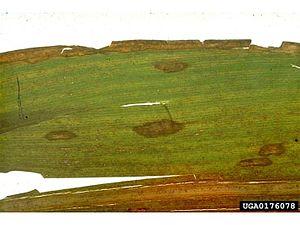
L'helminthosporiose du maïs est une maladie fongique qui affecte les cultures de maïs. Les agents pathogènes responsables de cette maladie sont des espèces de champignons ascomycètes de la famille des Pleosporaceae, Cochliobolus carbonum, Cochliobolus heterostrophus, Setosphaeria turcica.
Bipolaris zeicola est une espèce de champignons ascomycètes de l'ordre des Pleosporales. Son stade téléomorphe est Cochliobolus carbonum.